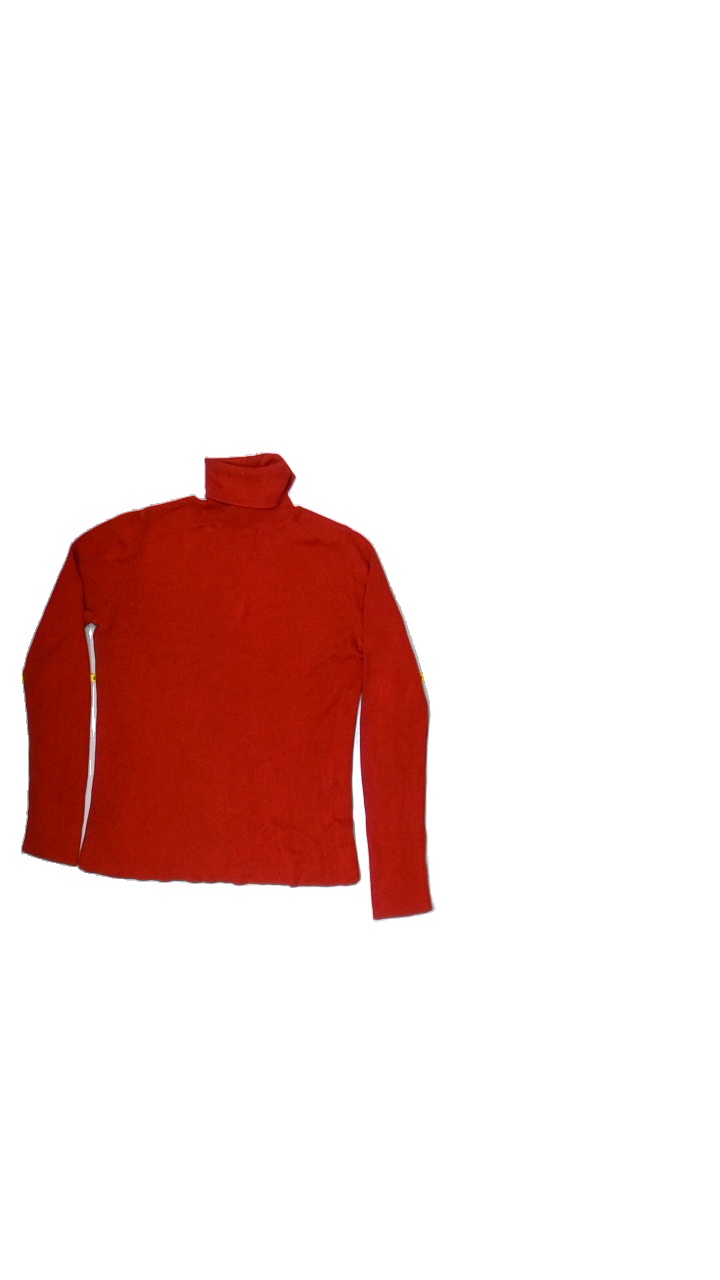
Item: Sweater (Ladies)
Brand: Dorothy Perkins
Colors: Red
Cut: Regular
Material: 52%cotton 48%acrylic
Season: Autumn
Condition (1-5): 1
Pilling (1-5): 3
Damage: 5
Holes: Minor
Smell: Minor
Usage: Export
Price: <50